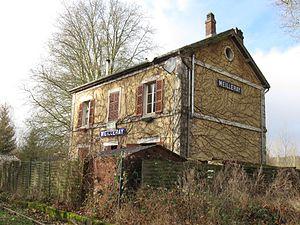
Ancienne gare de Meilleray sur la ligne La Ferté-Gaucher-Sézanne déclassée en 1990, terminus actuel du «
Meilleray est une commune française située dans le département de Seine-et-Marne en région Île-de-France.